Japan–Liechtenstein relations

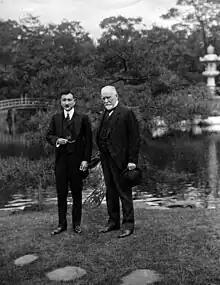
Hermann Kessler and Toranosuke Furukawa in 1921.

Economic cooperation between the two countries go back to 1887 with the starting of engineering missions from Liechtenstein to Japan. Vaduz-born engineer Hermann Kessler would contribute to the building of the first hydroelectric power plant in Japan, Keage power plant [], in 1890.